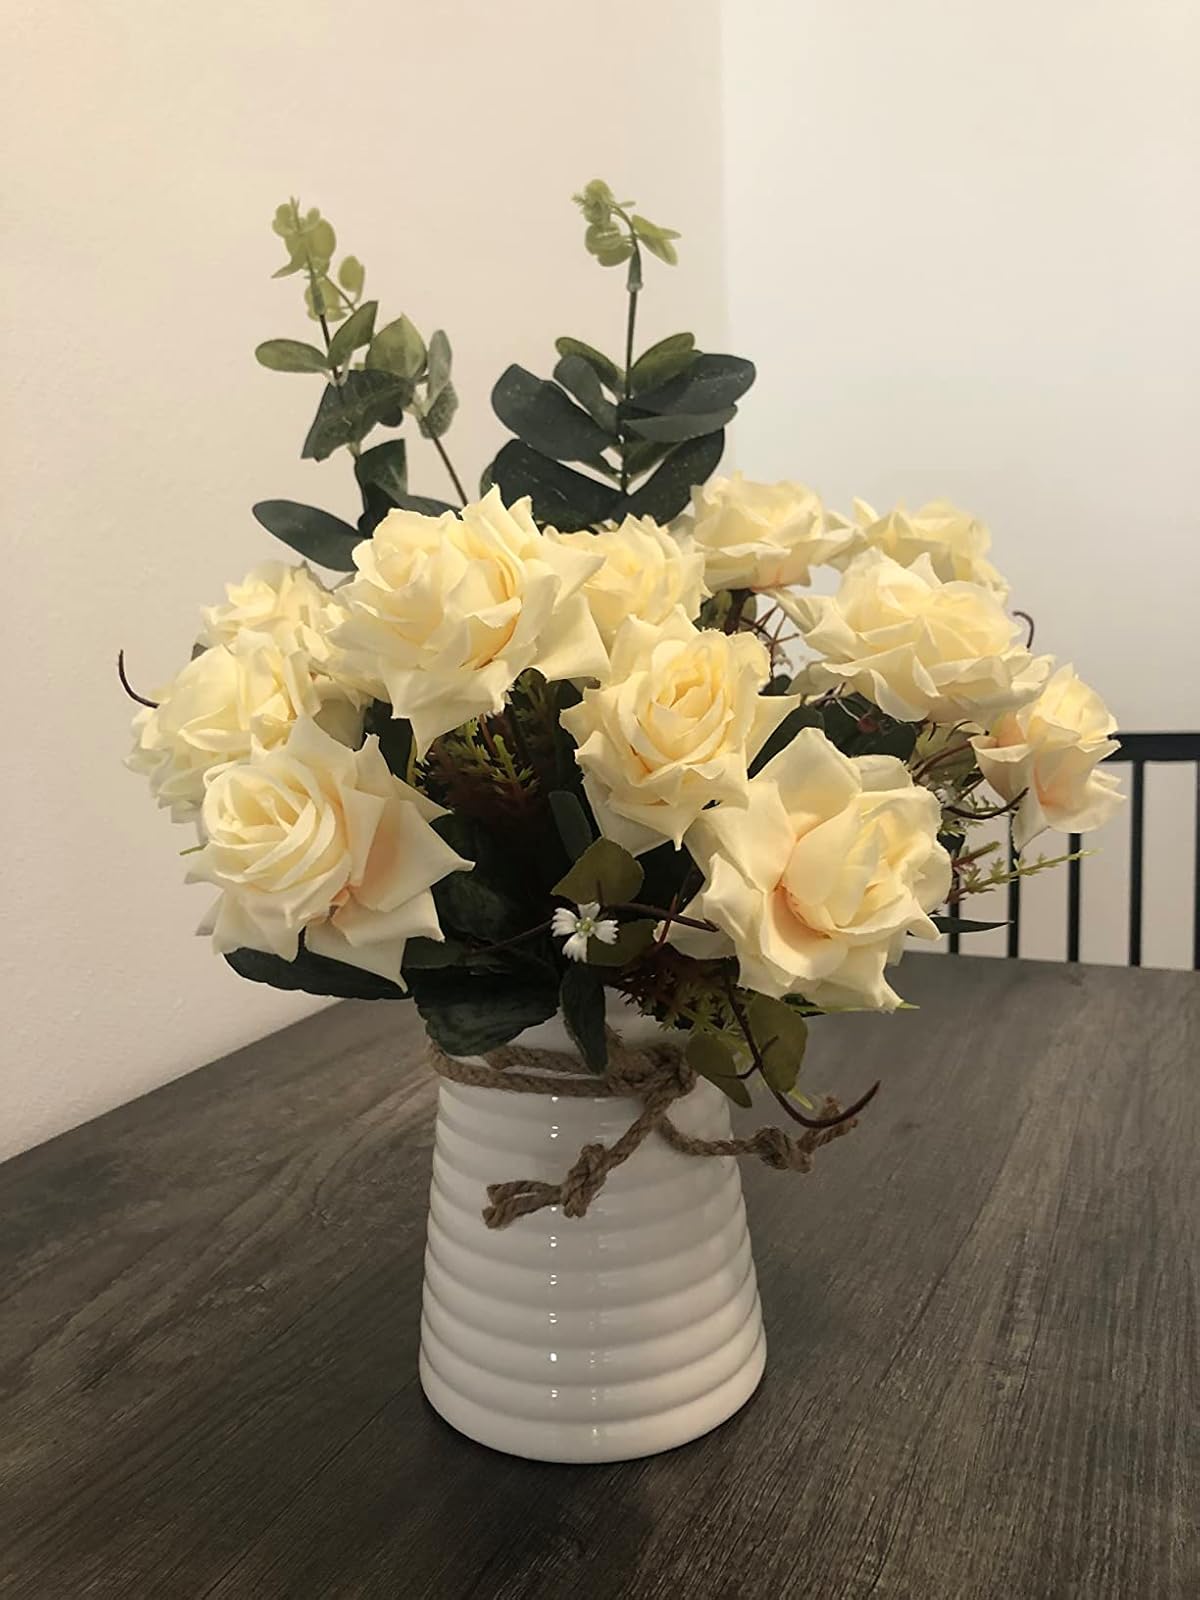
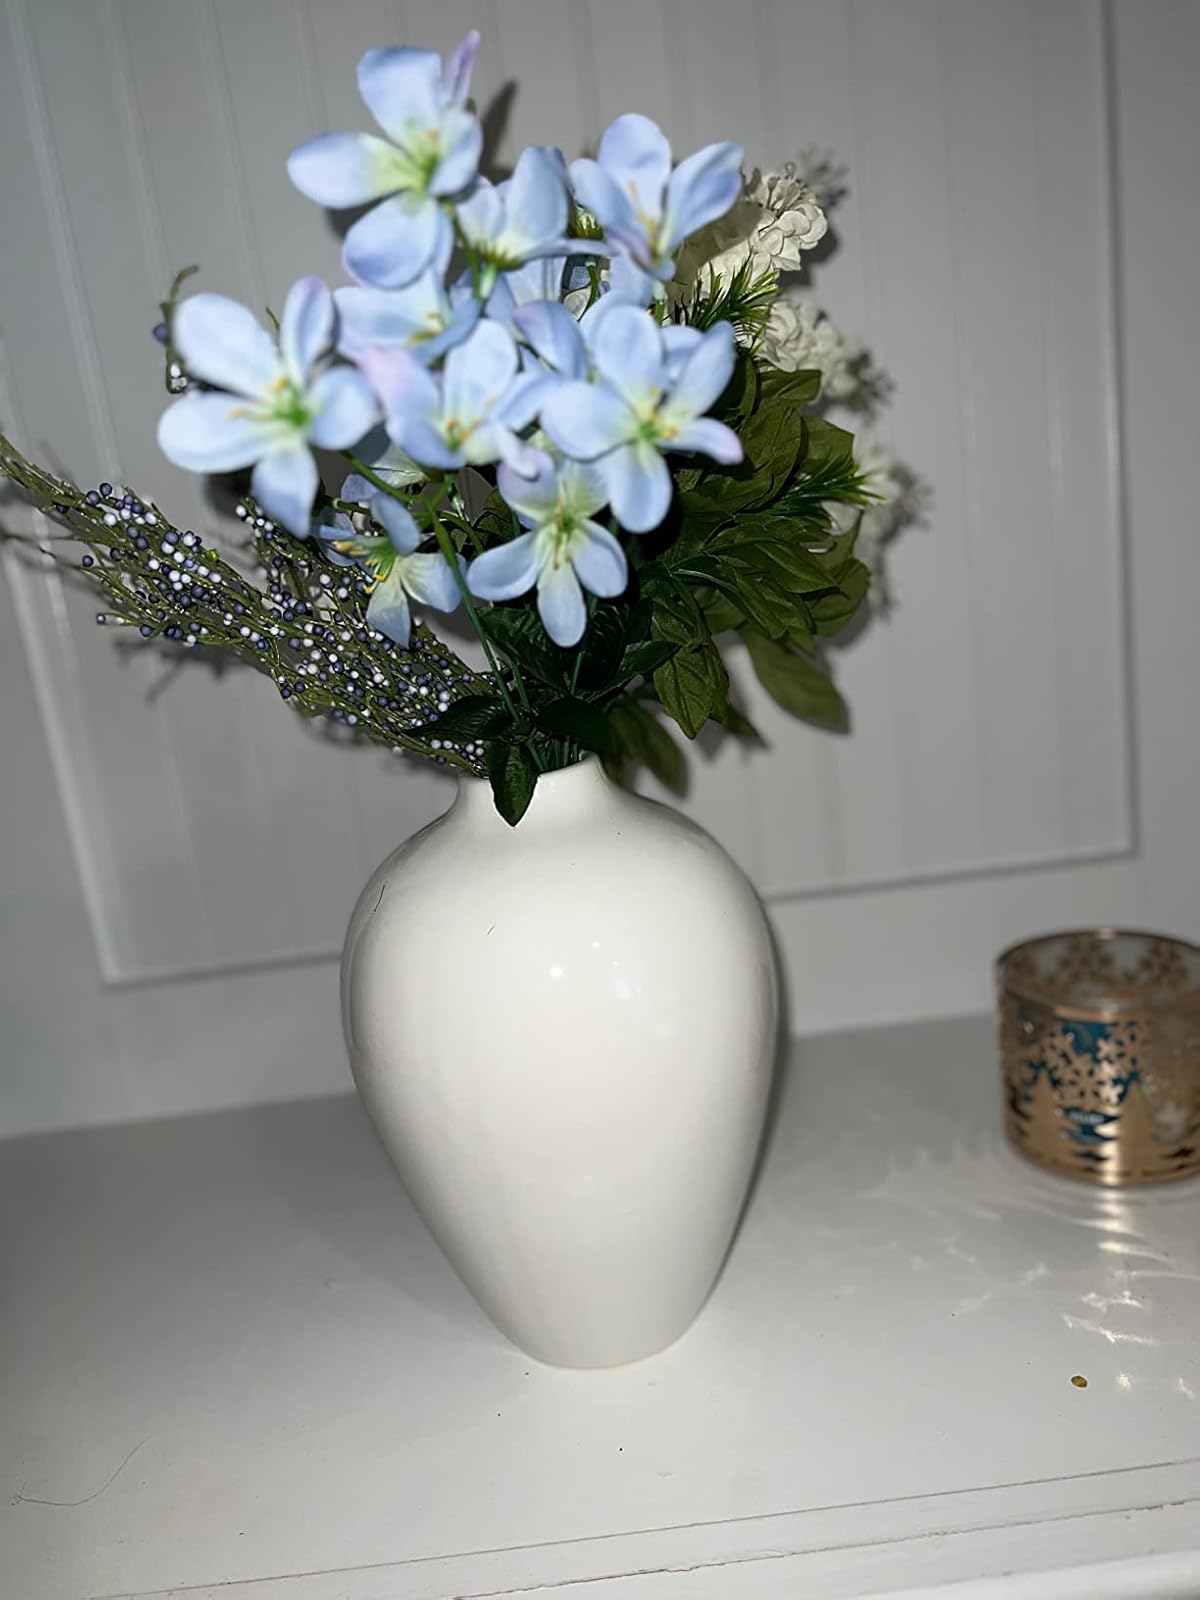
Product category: vase
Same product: no